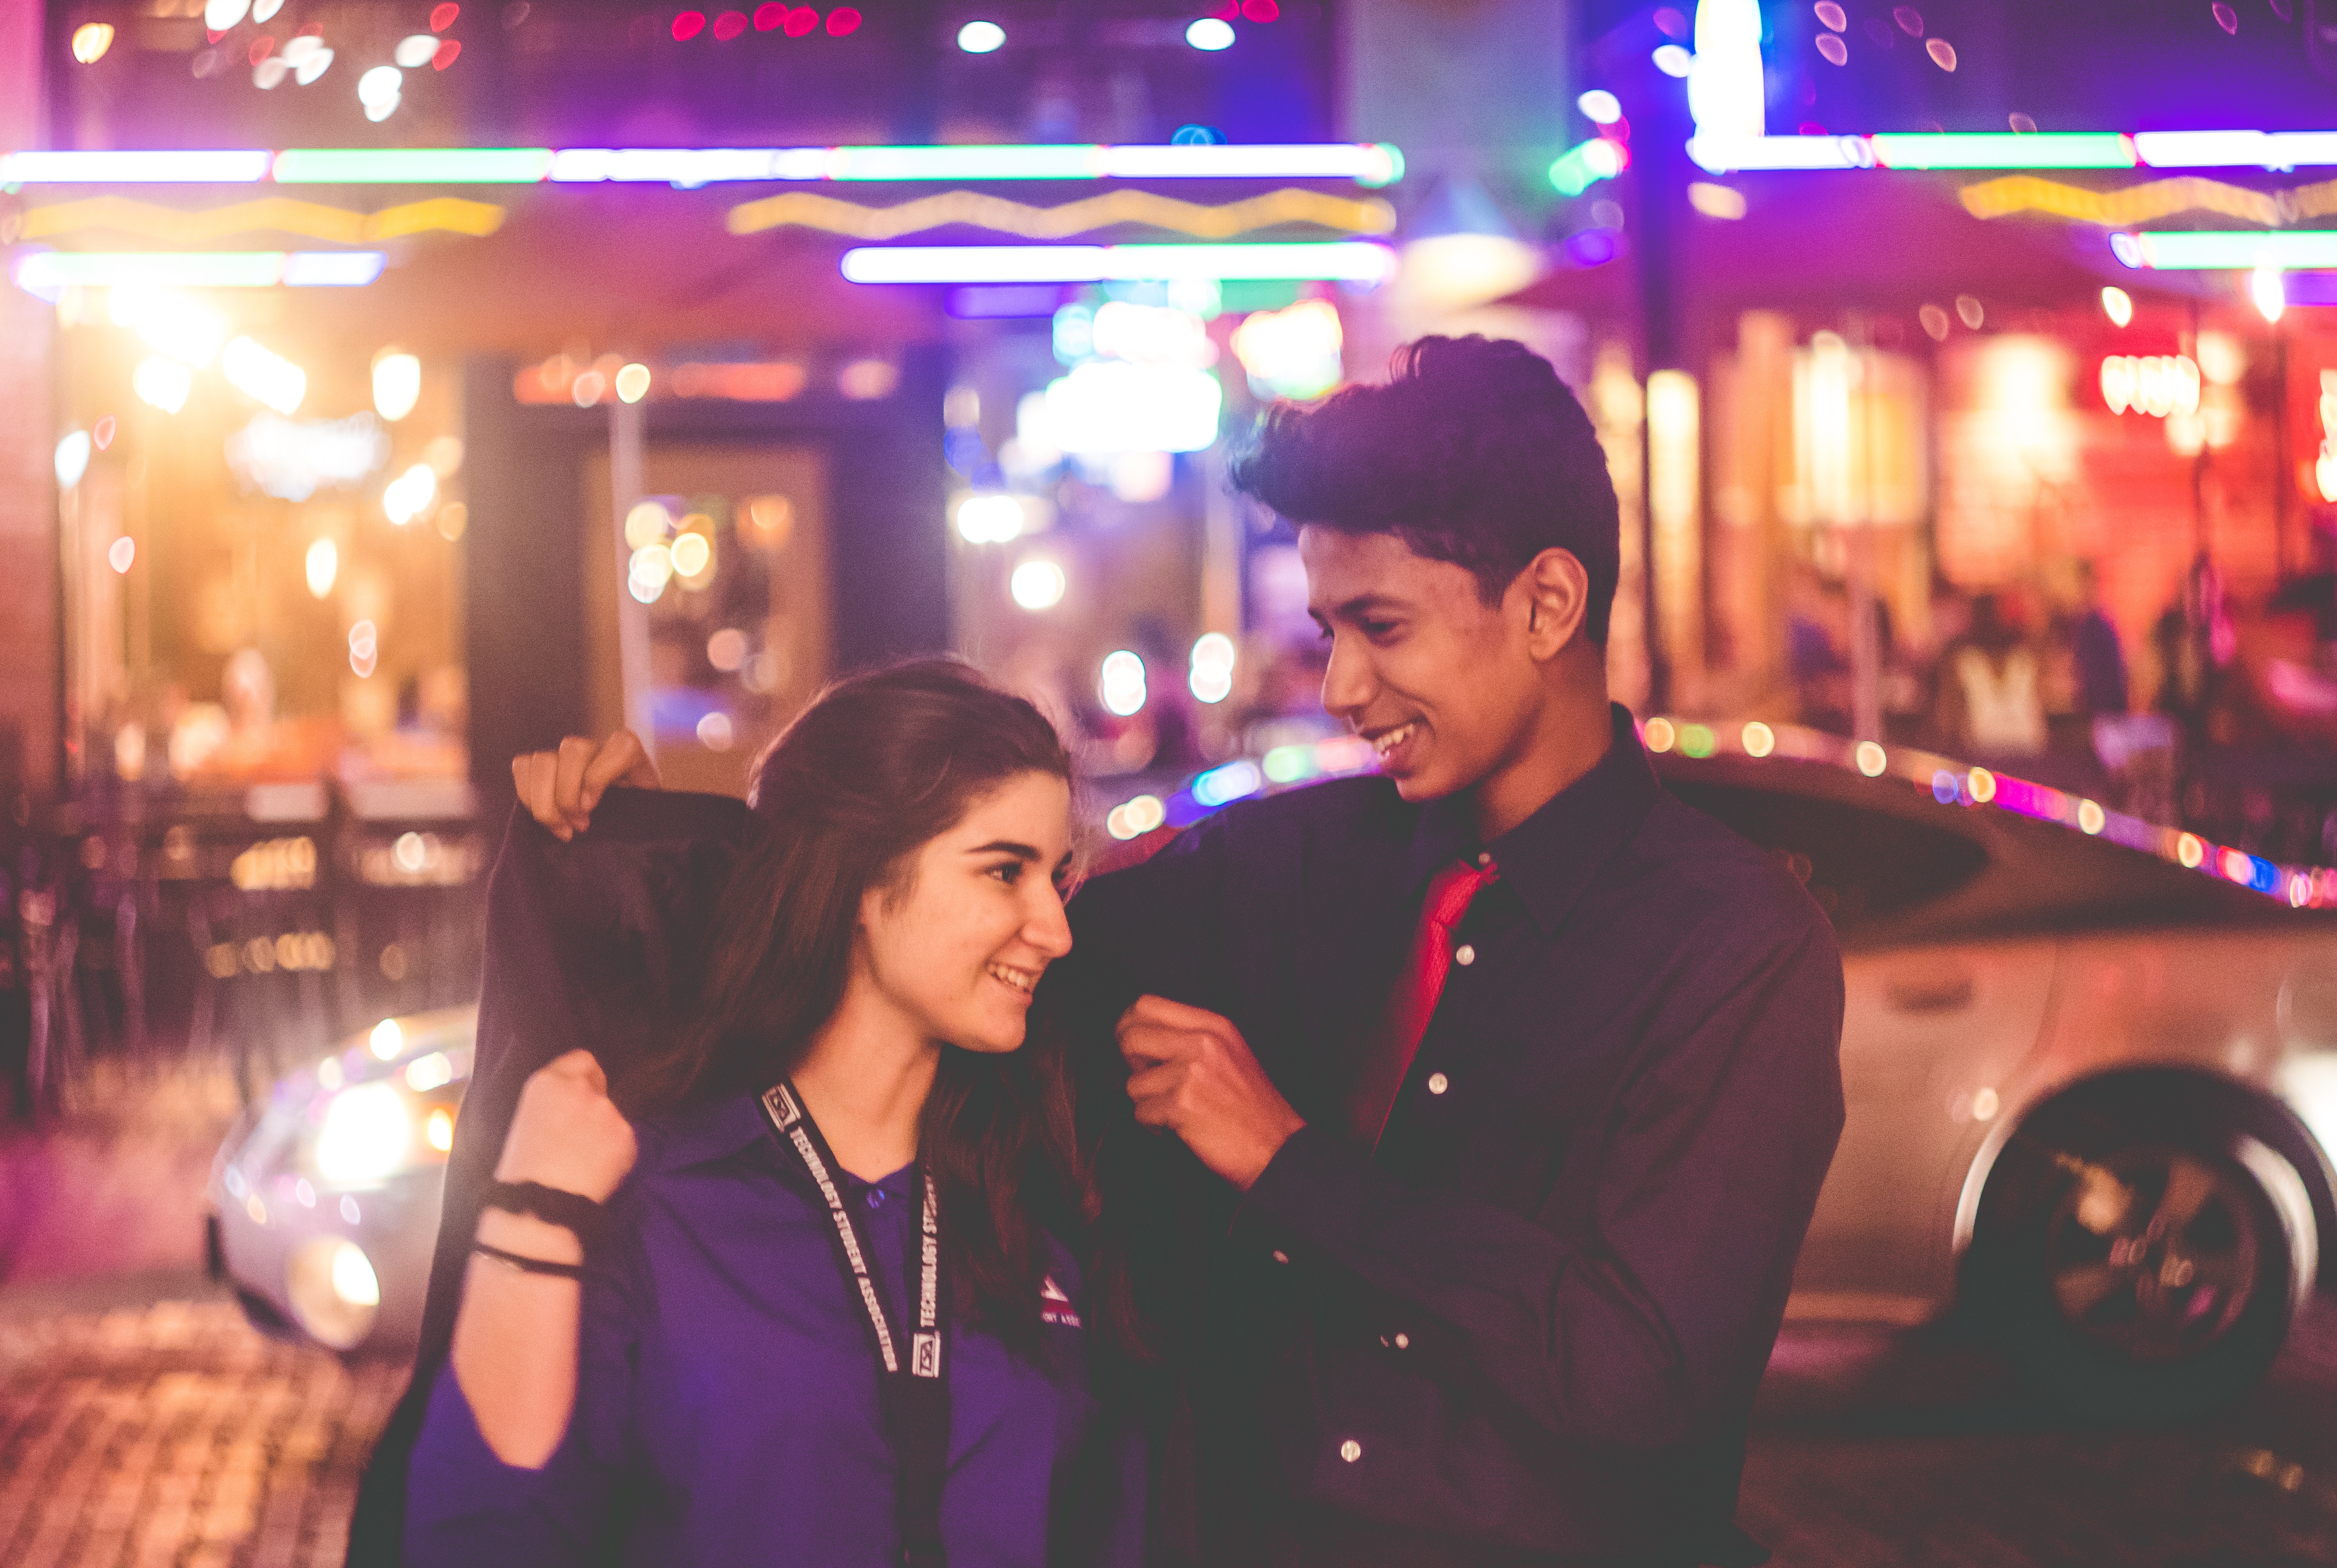
girl, event, snapshot, fun, entertainment, bar, night, restaurant, party, ceremony, pub, nightclub, disco, magenta